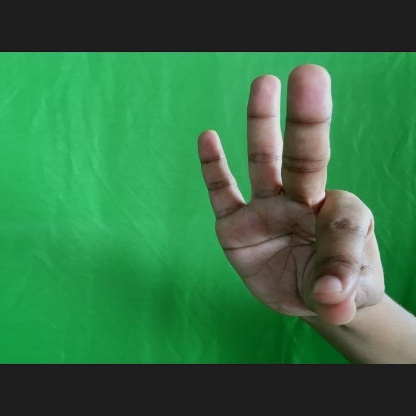
Mudra: Hamsasyam